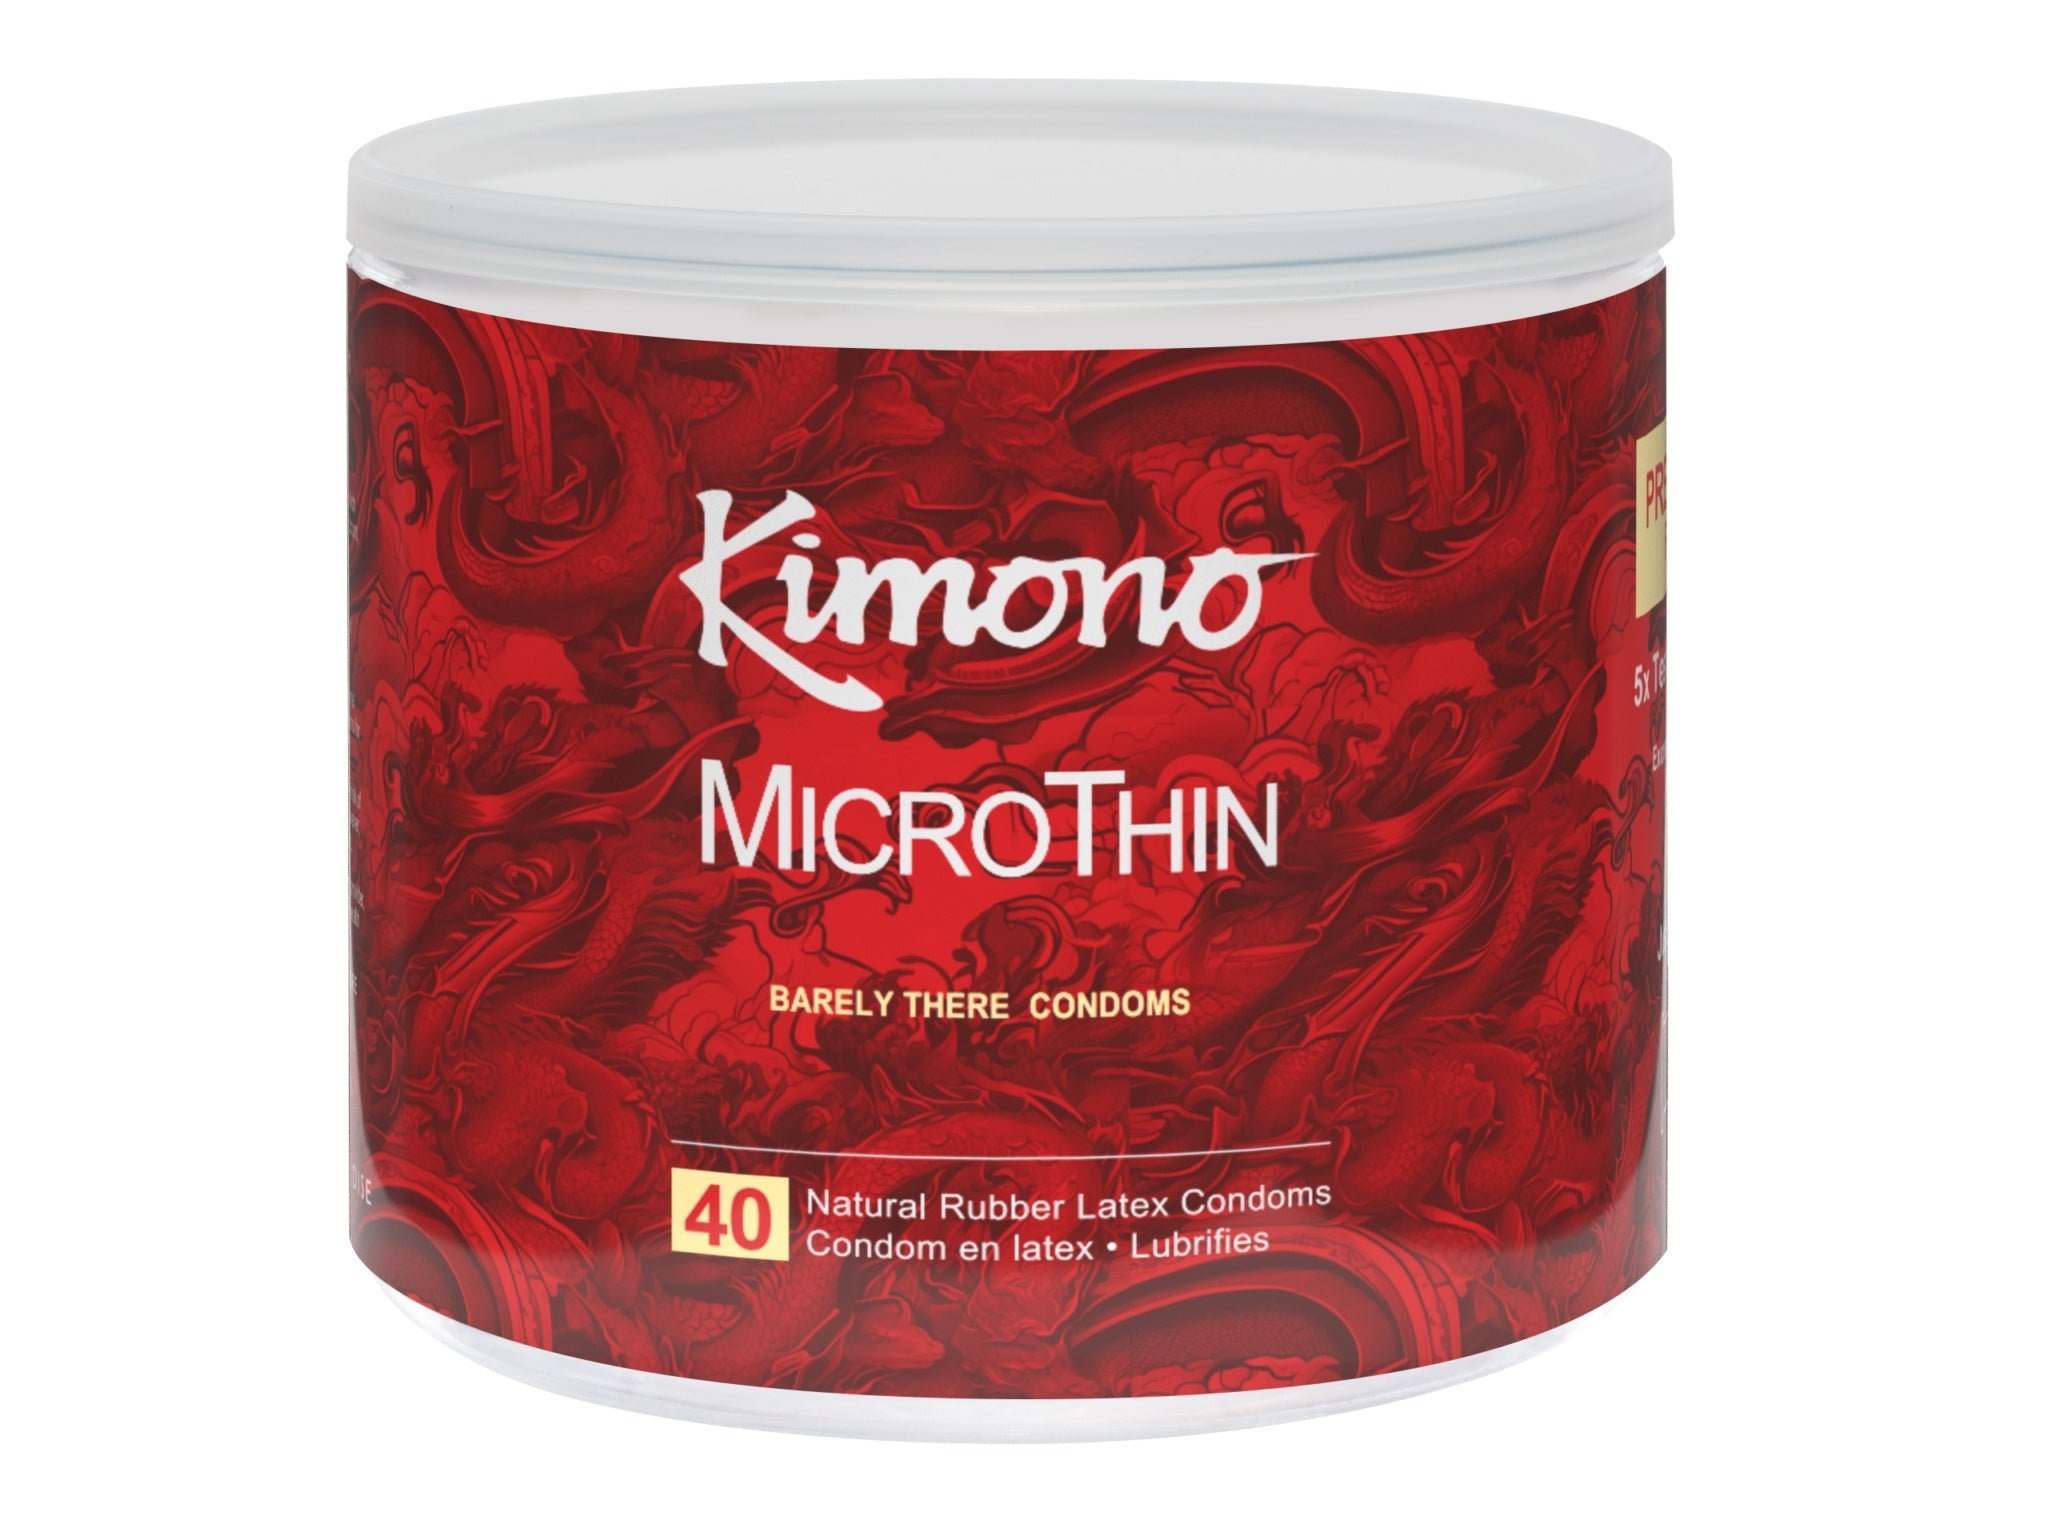
Kimono Bowl Microthin 40 Count Condoms
Brand: Paradise Marketing
Featuring a straight-sided shape that makes donning easier, Kimono MicroThin provides the most natural experience; couples say it feels like wearing nothing at all.
Category: Health & Beauty > Health Care > Condoms